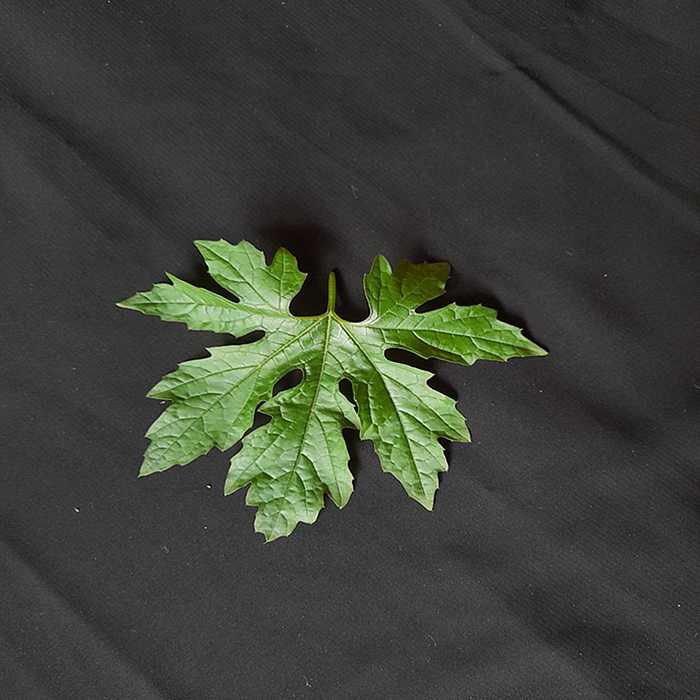
Plant: Bitter Gourd
Label: Fresh leaf